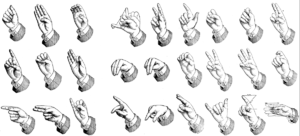
Un ’alphabet dactylologique ou alphabet manuel ou encore alphabet digital est une manière de représenter l'alphabet avec des signes.